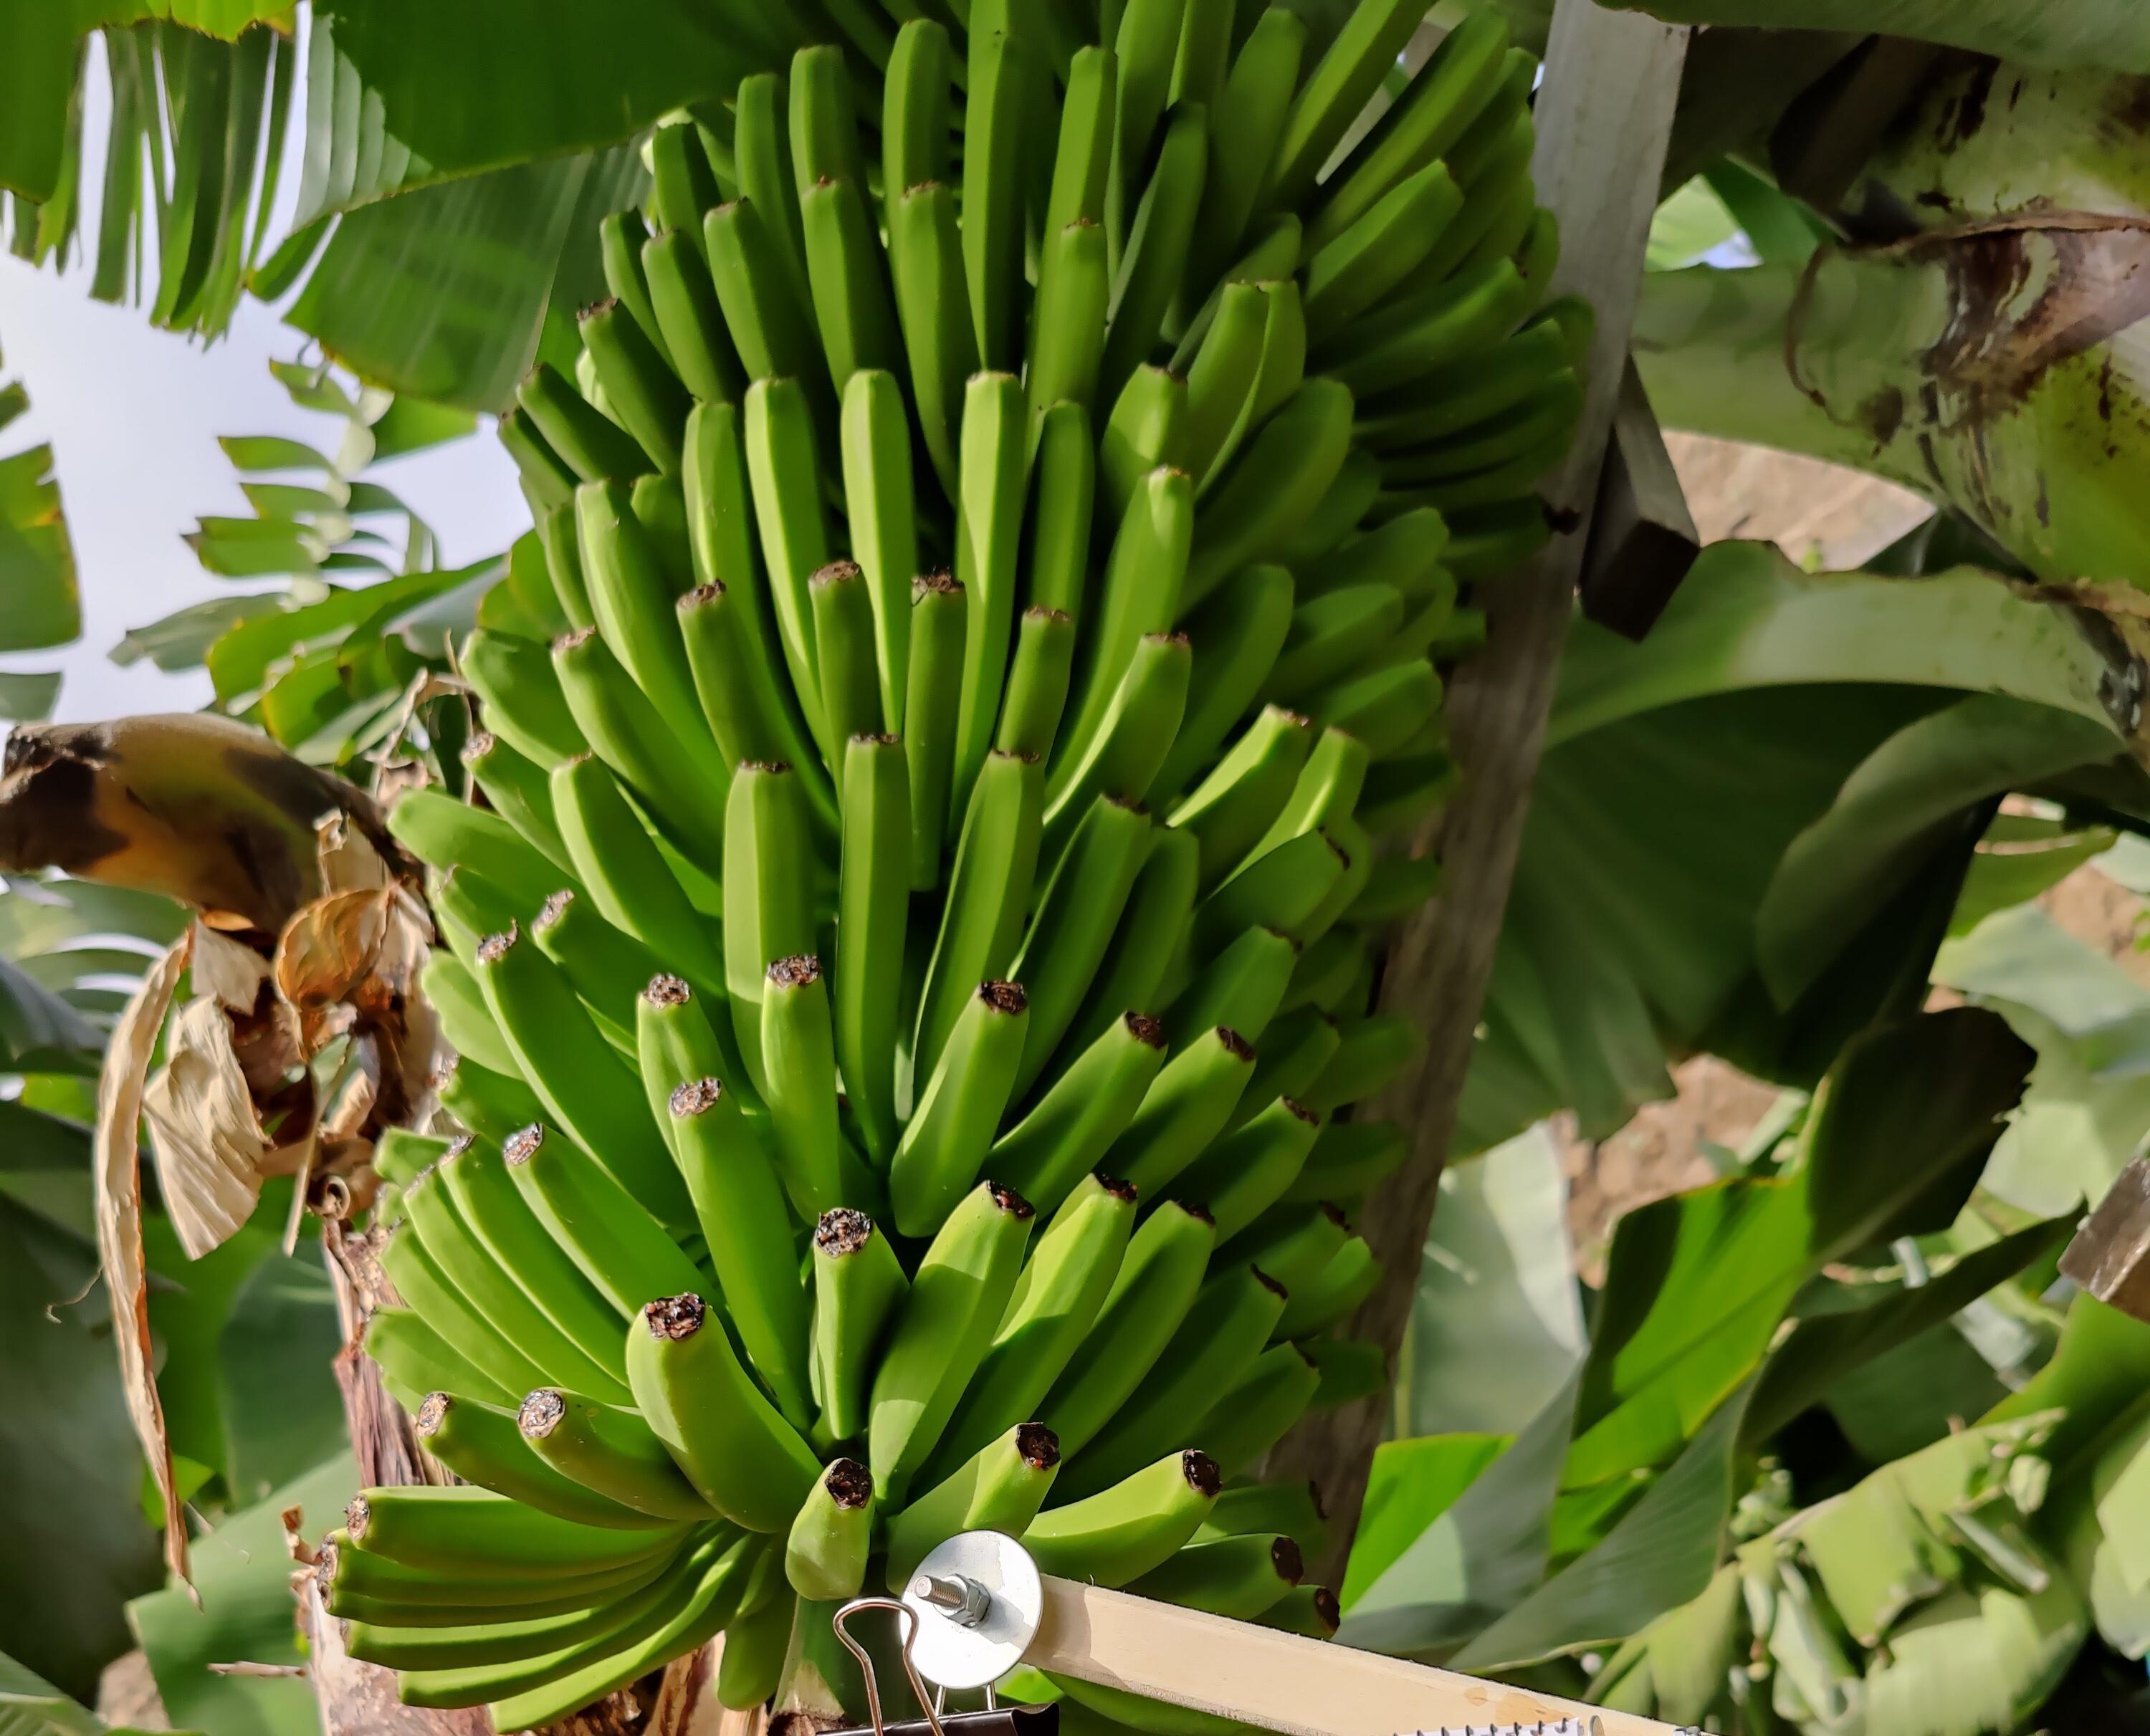
Label: Keep